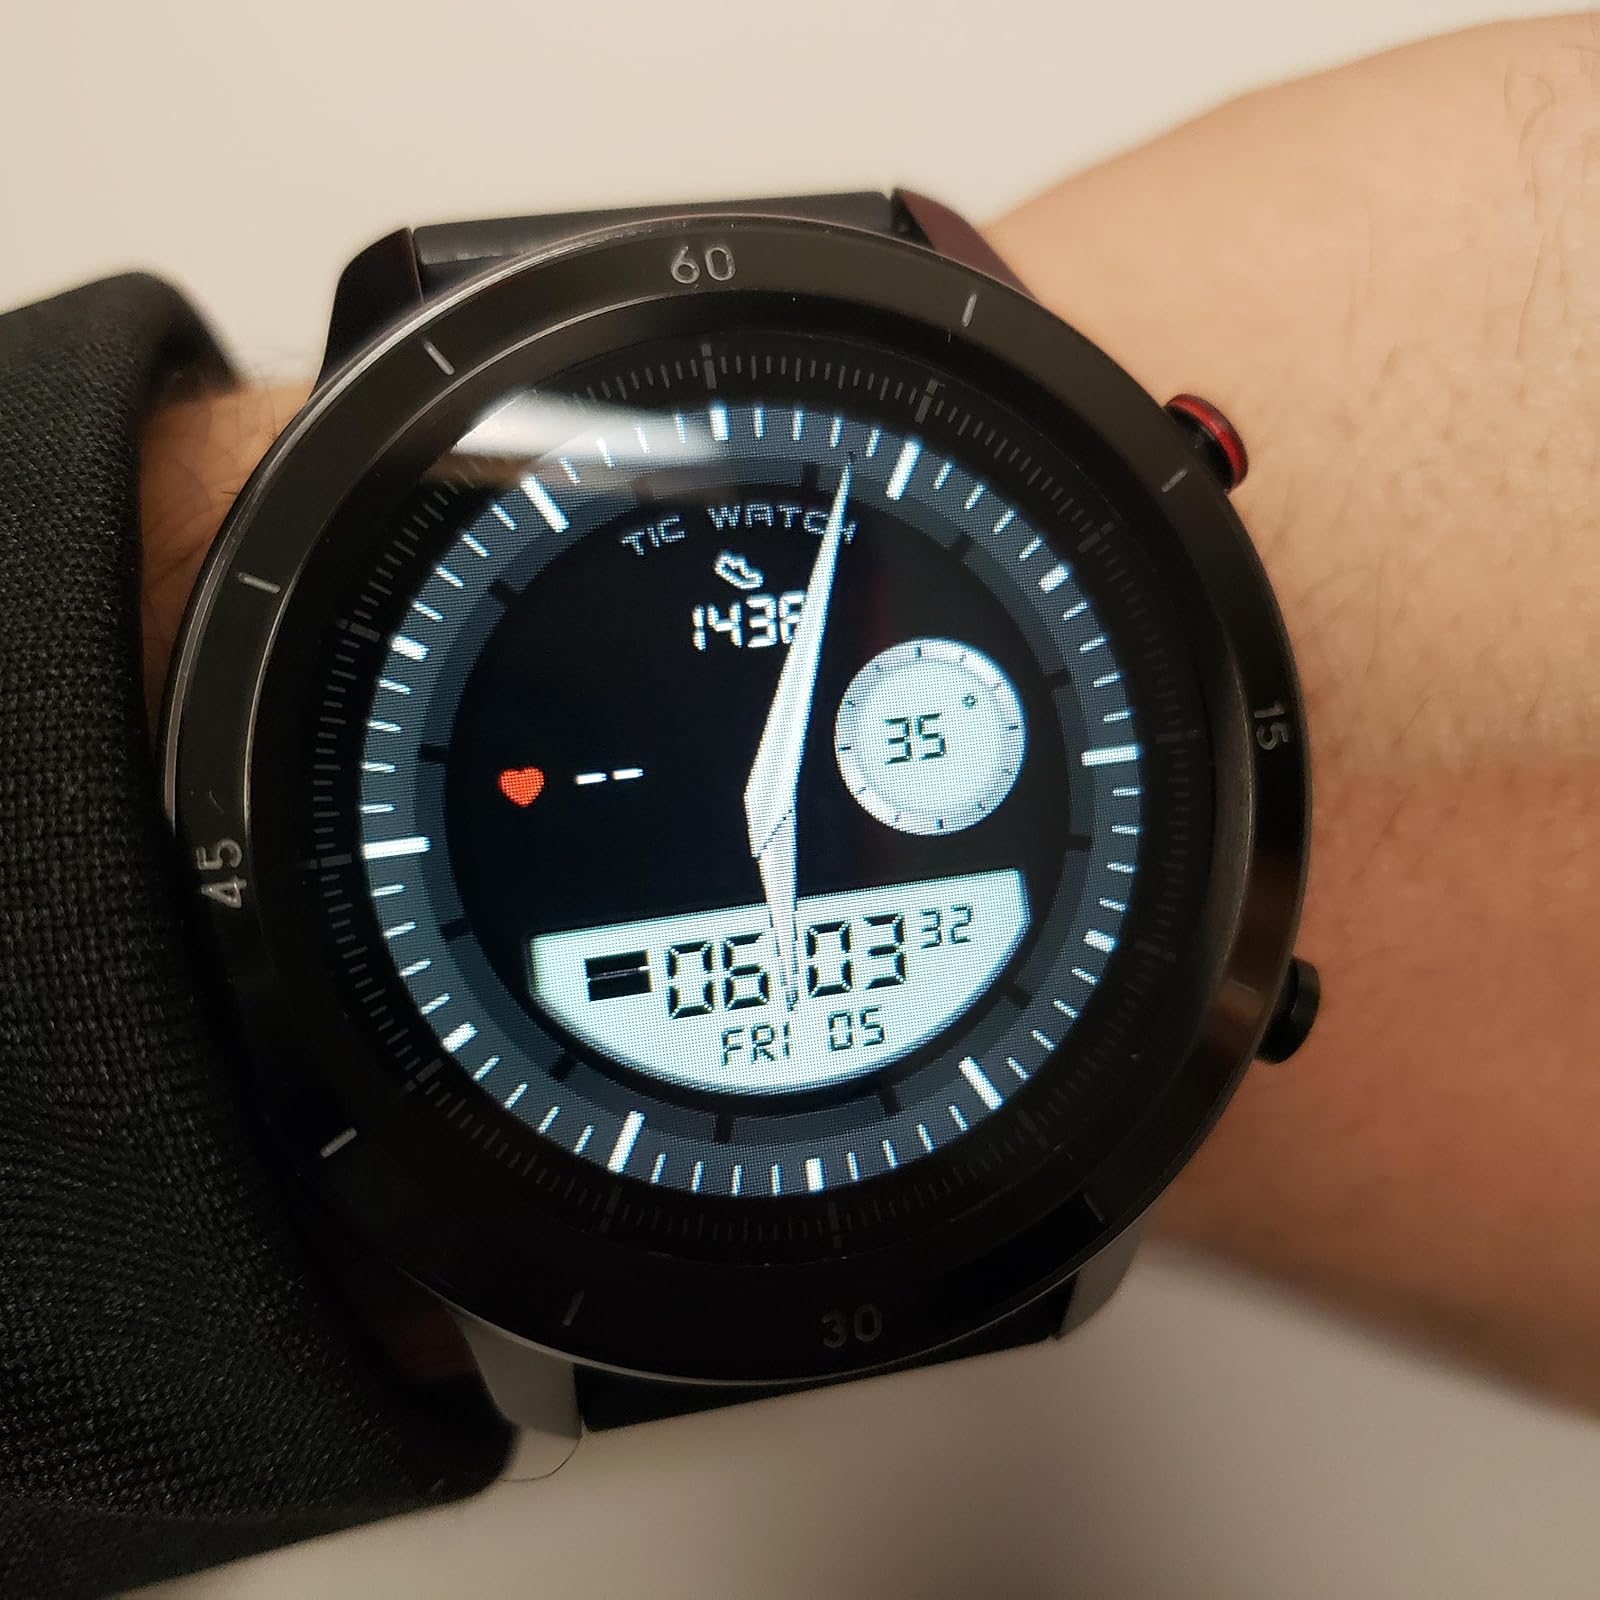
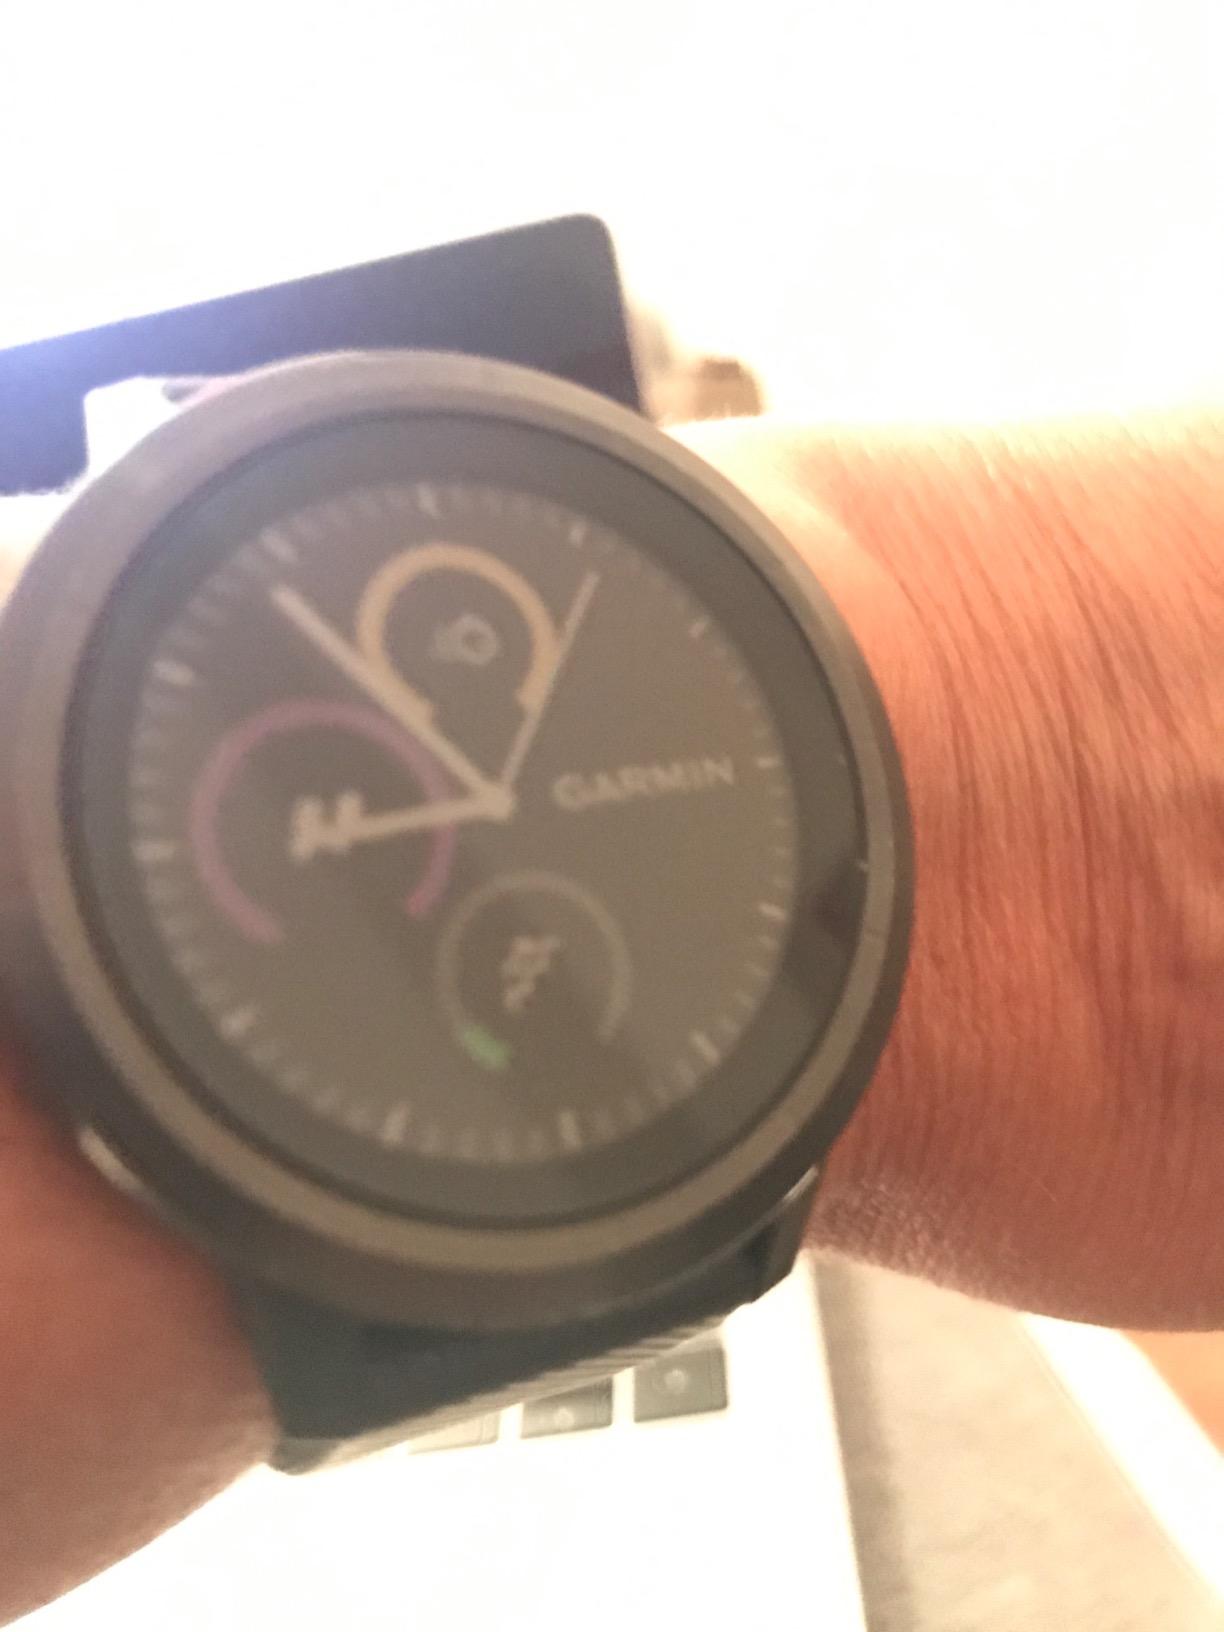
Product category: smartwatch
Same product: no